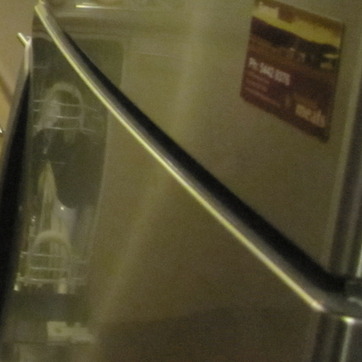
Material: metal